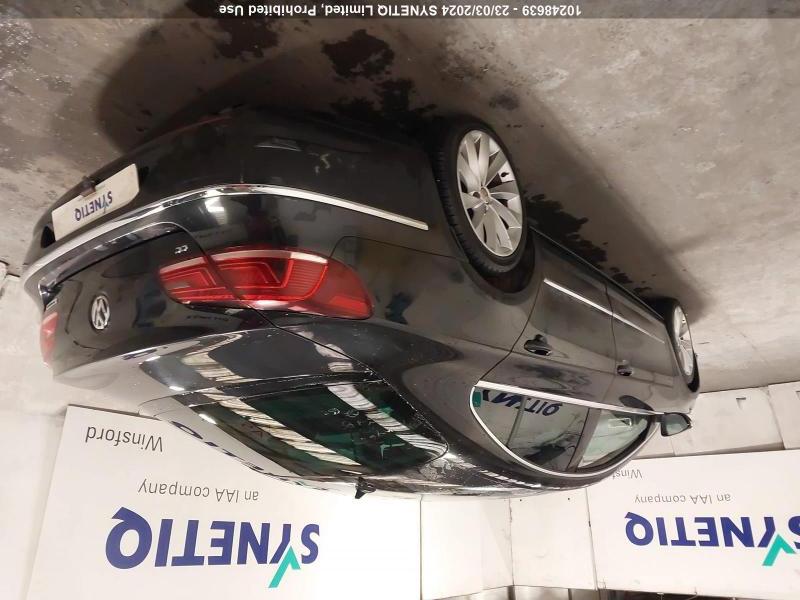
Aucun dommage détecté.
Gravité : aucun